Chōgo Station

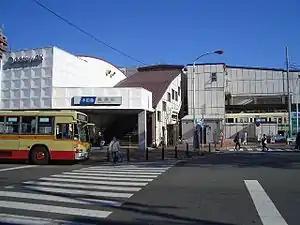
Chōgo Station west exit, November 2004

is a passenger railway station located in the city of Fujisawa, Kanagawa, Japan and operated by the private railway operator Odakyu Electric Railway.